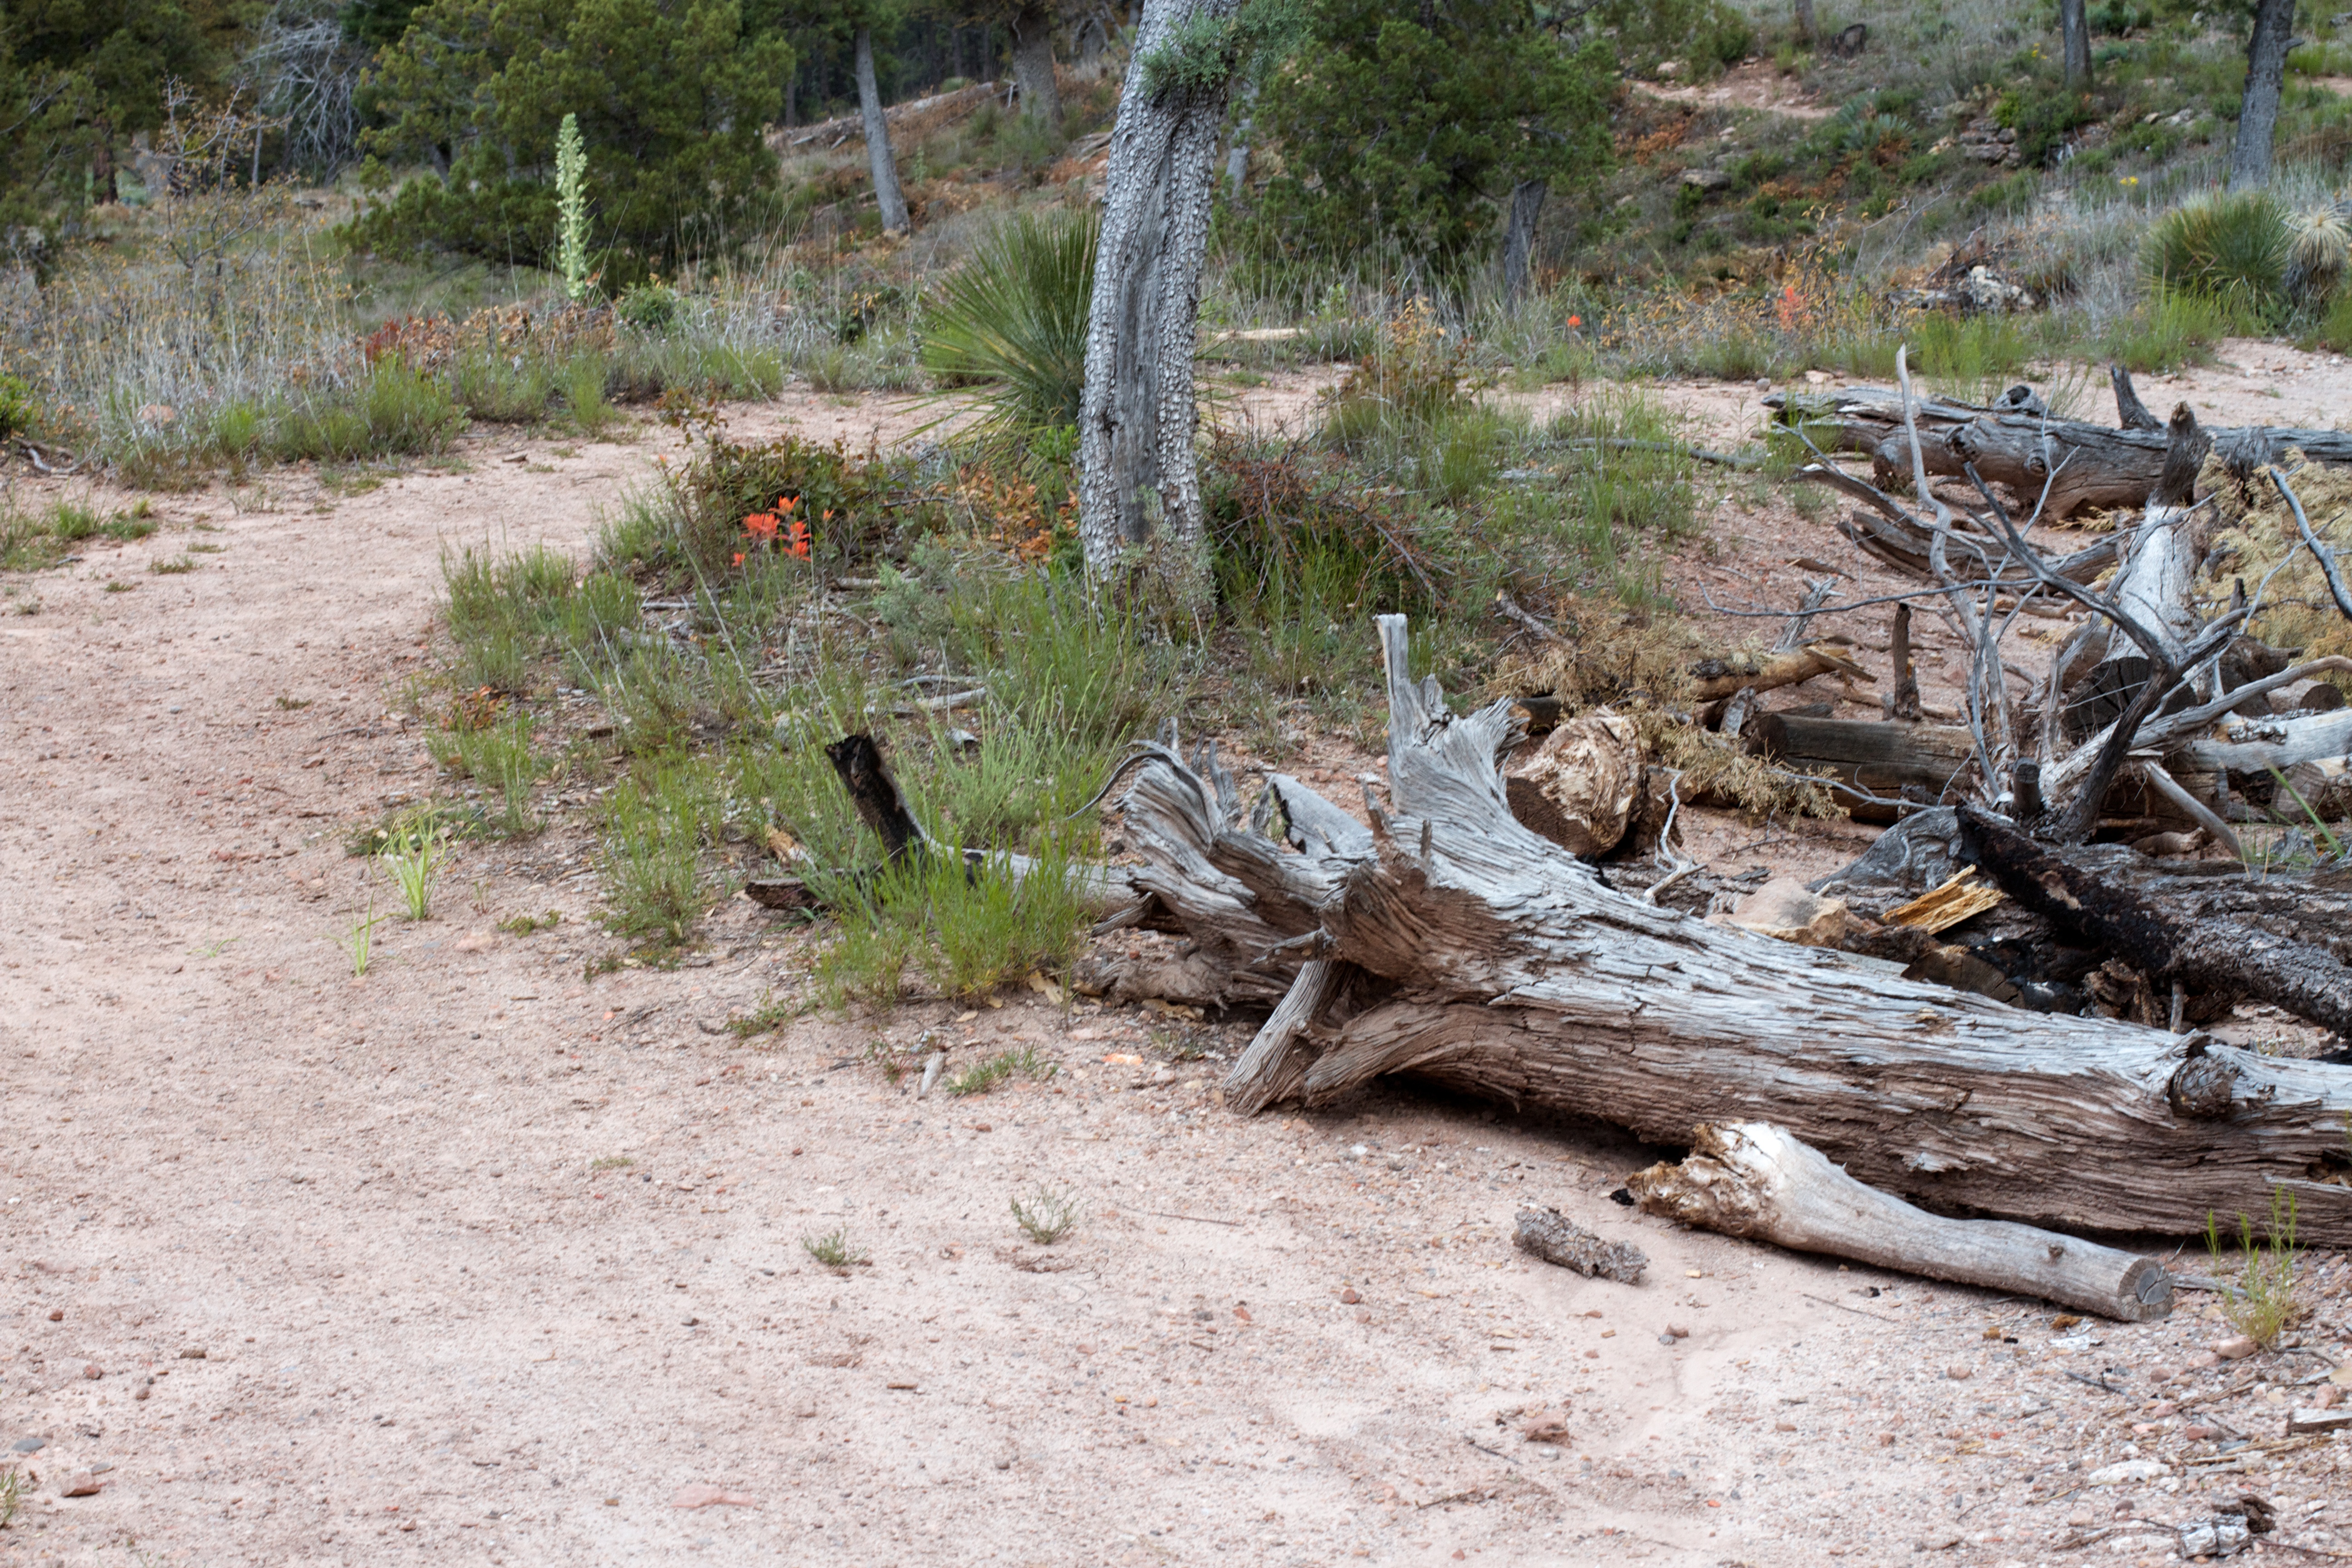
tree, forest, wilderness, trail, stream, geology, pstrails, geological phenomenon